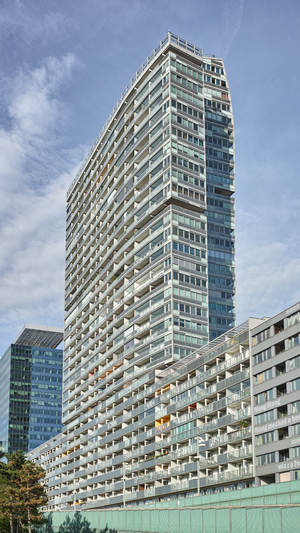
La Mischek Tower est un bâtiment de la ville de Vienne, situé dans l'arrondissement de Donaustadt. Le bâtiment contient des logements. Il a été construit entre 1998 et 2000. Haut de 110 m, la Mischek Tower était la plus haute tour d'habitation d'Autriche jusqu'à la construction du Hochhaus Neue Donau en 2002.